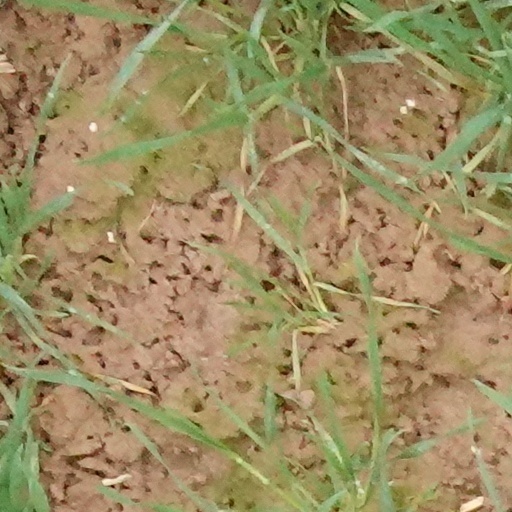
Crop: wheat